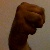
The image shows a hand gesture representing the letter 'M' in Indian Sign Language.